Robert Abbe

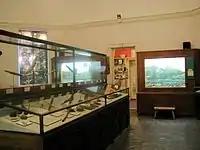
Abbe Museum in Acadia National Park

Abbe was the brother of Cleveland Abbe, and the uncle of Cleveland Abbe Jr. and Truman Abbe.